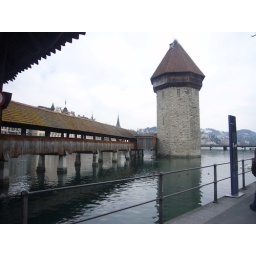
Famous wooden covered bridge in Luzern